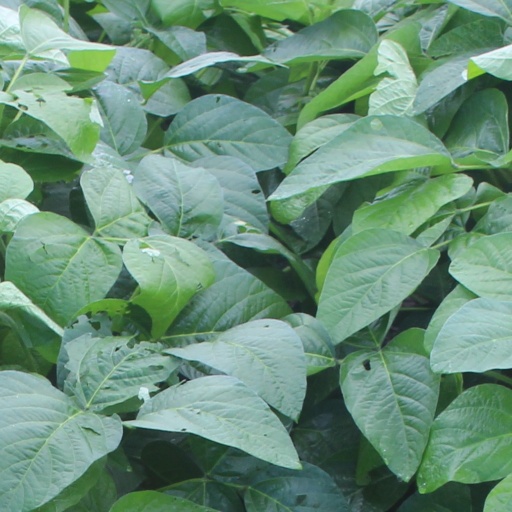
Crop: soybean